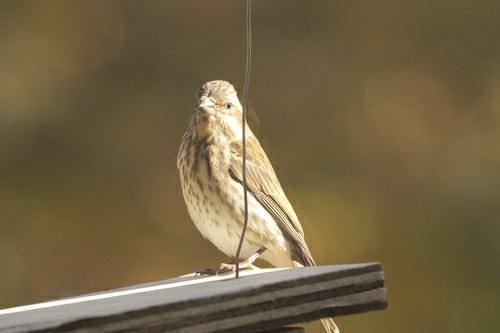
A photo of a field sparrow